Carole Harmel

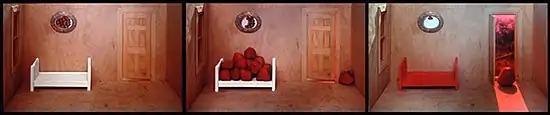
Carole Harmel, "Not a Bed of Strawberries", archival ink jet, 5" x 7", 1994.

In her "Natural Disasters" series (1984—1993), Harmel created small stage sets where the relationship between the internal space of a photograph and the external world of its setting were fluid; in sequential images, the sets are invaded by elements such as flowers, fruit or stripes that escape a painting, photograph or still life in the set. These elements often allude to the relationship between art and reality, with nature no longer a passive subject, but an active agent. "Train of Thought" (1993), created for the Illinois State Museum, features a sequence that references Magritte's "Time Transfixed", in which a photographed playground train leaves its picture on the wall, becomes three-dimensional, and enters the space of the room.